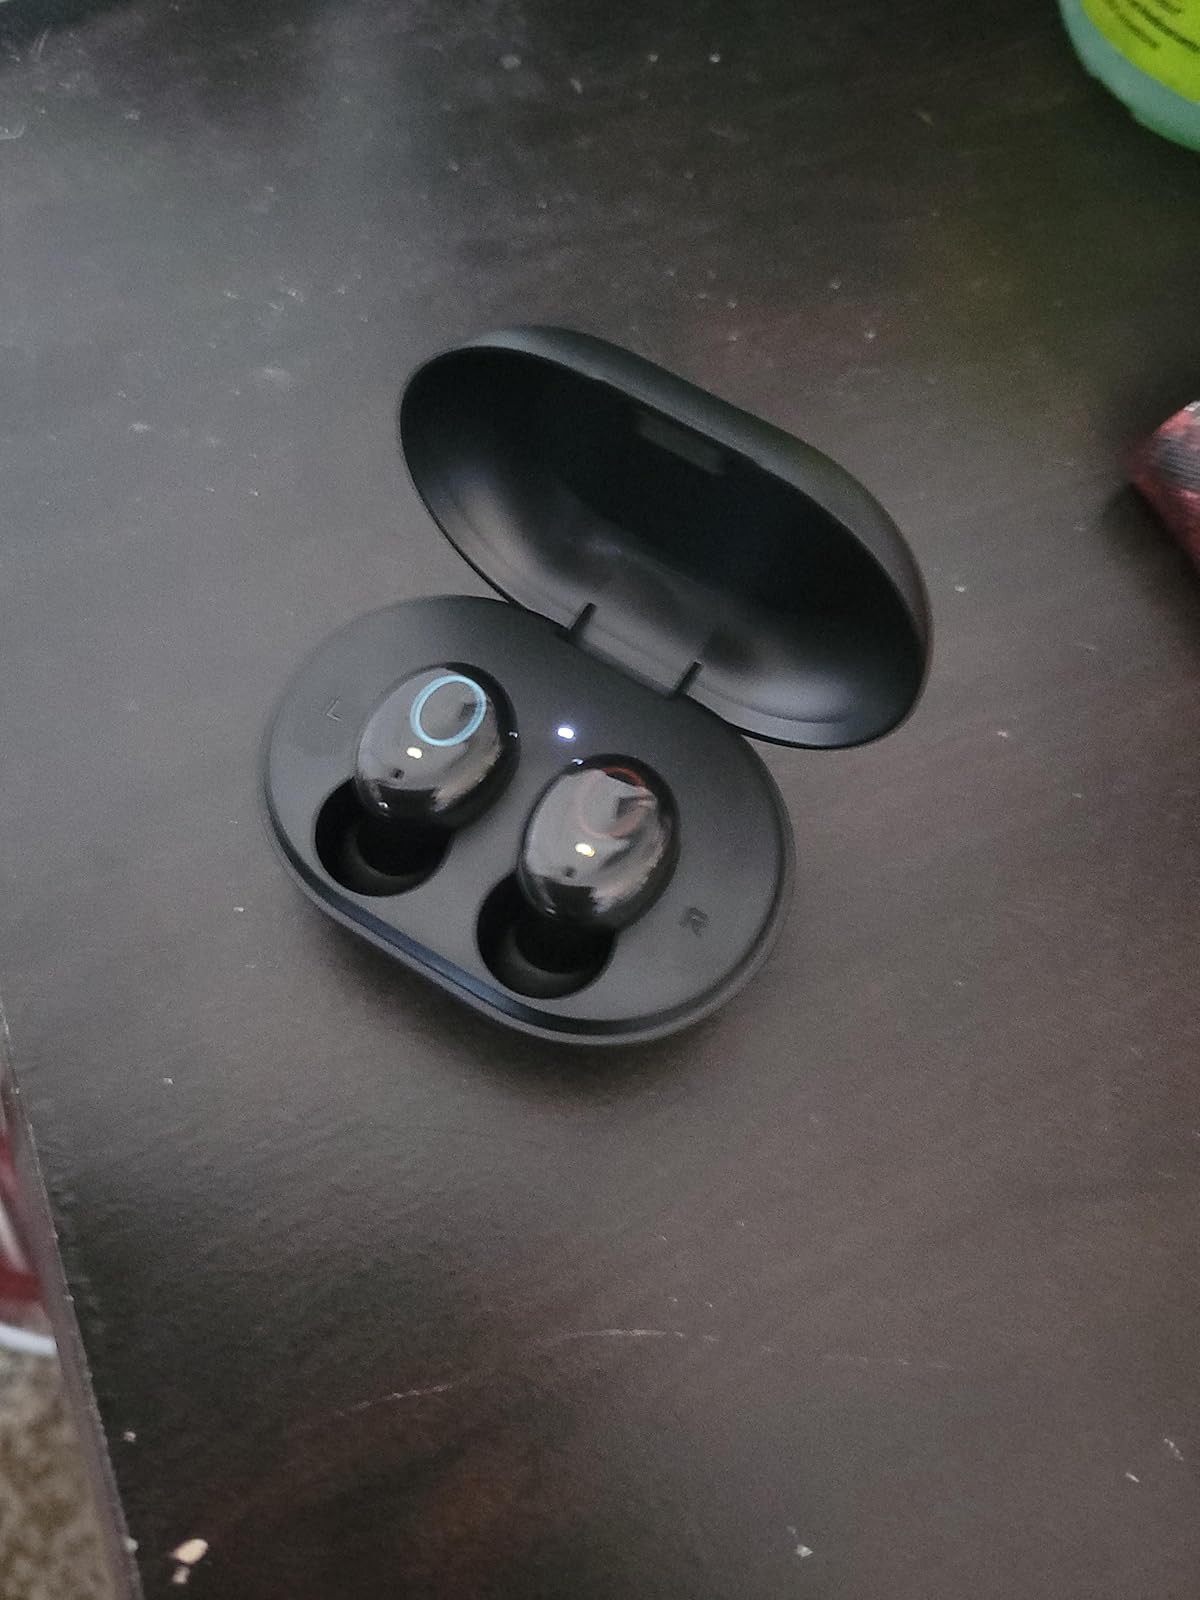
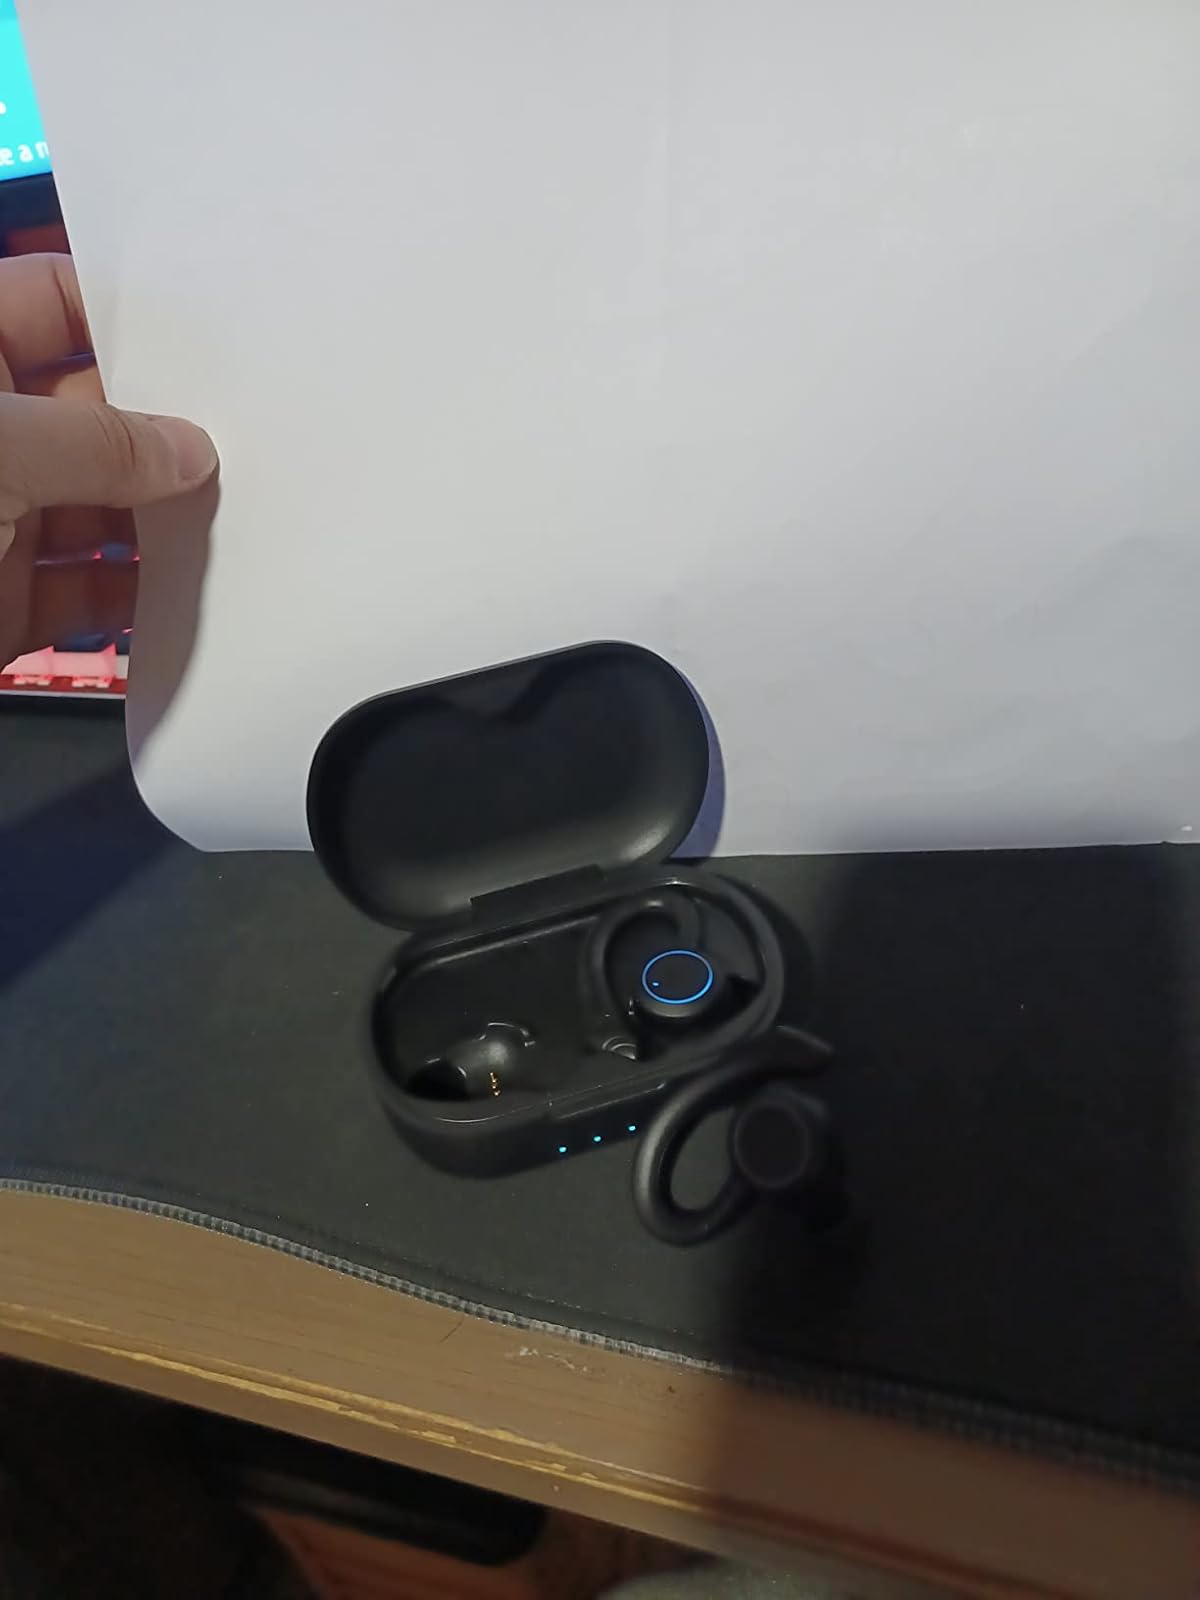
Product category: earbuds
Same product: no